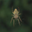
Label: spider